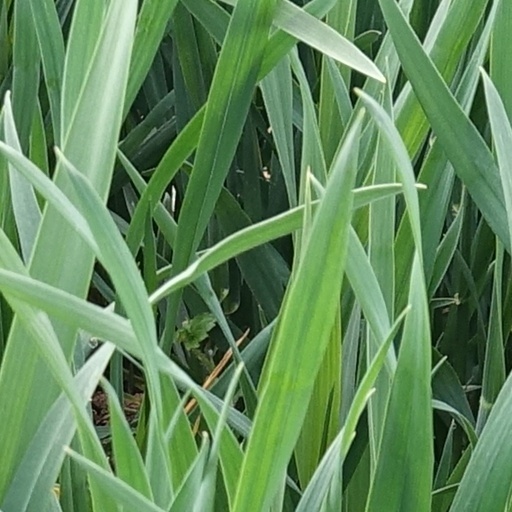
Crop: wheat